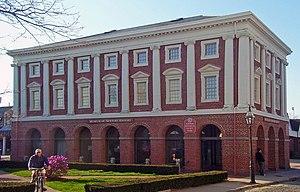
Le Museum of Newport History est un musée situé dans l’ancien Brick Market de Newport à Rhode Island aux États-Unis. Il appartient et est géré par le Newport Historical Society.
L'esclavage aux États-Unis est une institution qui commence peu après l'installation des premiers colons britanniques en Colonie de Virginie et se termine avec l'adoption du XIIIᵉ amendement de la Constitution américaine adopté par le Congrès le 6 décembre 1865, suivi du Quatorzième amendement de la Constitution des États-Unis de 1868, accordant la citoyenneté à toute personne née ou naturalisée aux États-Unis et interdisant toute restriction à ce droit, et du Quinzième amendement de la Constitution des États-Unis, de 1870, garantissant le droit de vote à tous les citoyens des États-Unis. L'application des droits constitutionnels qui fut entravée dans les états du sud, par les lois Jim Crow, et par les divers règlements légalisant différents formes de ségrégation raciale qui était une manière de conserver les Afro-Américains dans un statut proche de l'esclavage et en les cantonnant dans les travaux qui leur étaient dévolus durant l'esclavage.